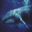
Label: whale